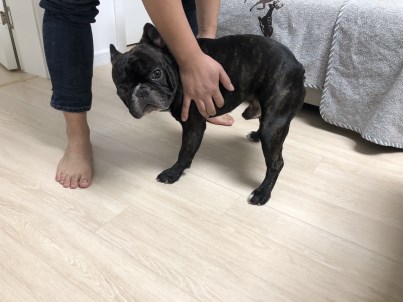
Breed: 1121-n000002-French_bulldog